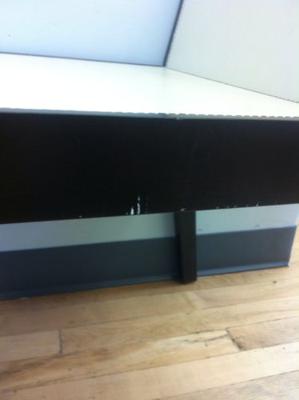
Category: chair